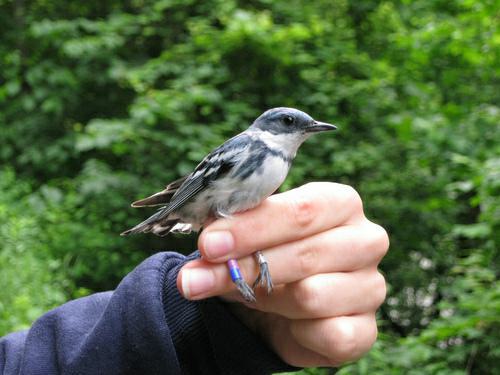
A photo of a cerulean warbler